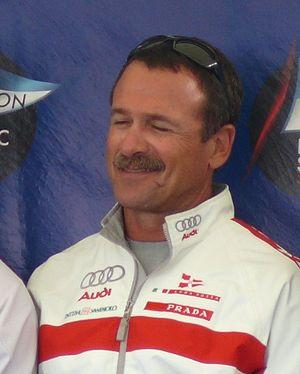
Peter Holmberg, né le 4 octobre 1960, est un navigateur américain, originaire des îles Vierges des États-Unis.